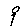
Label: 9